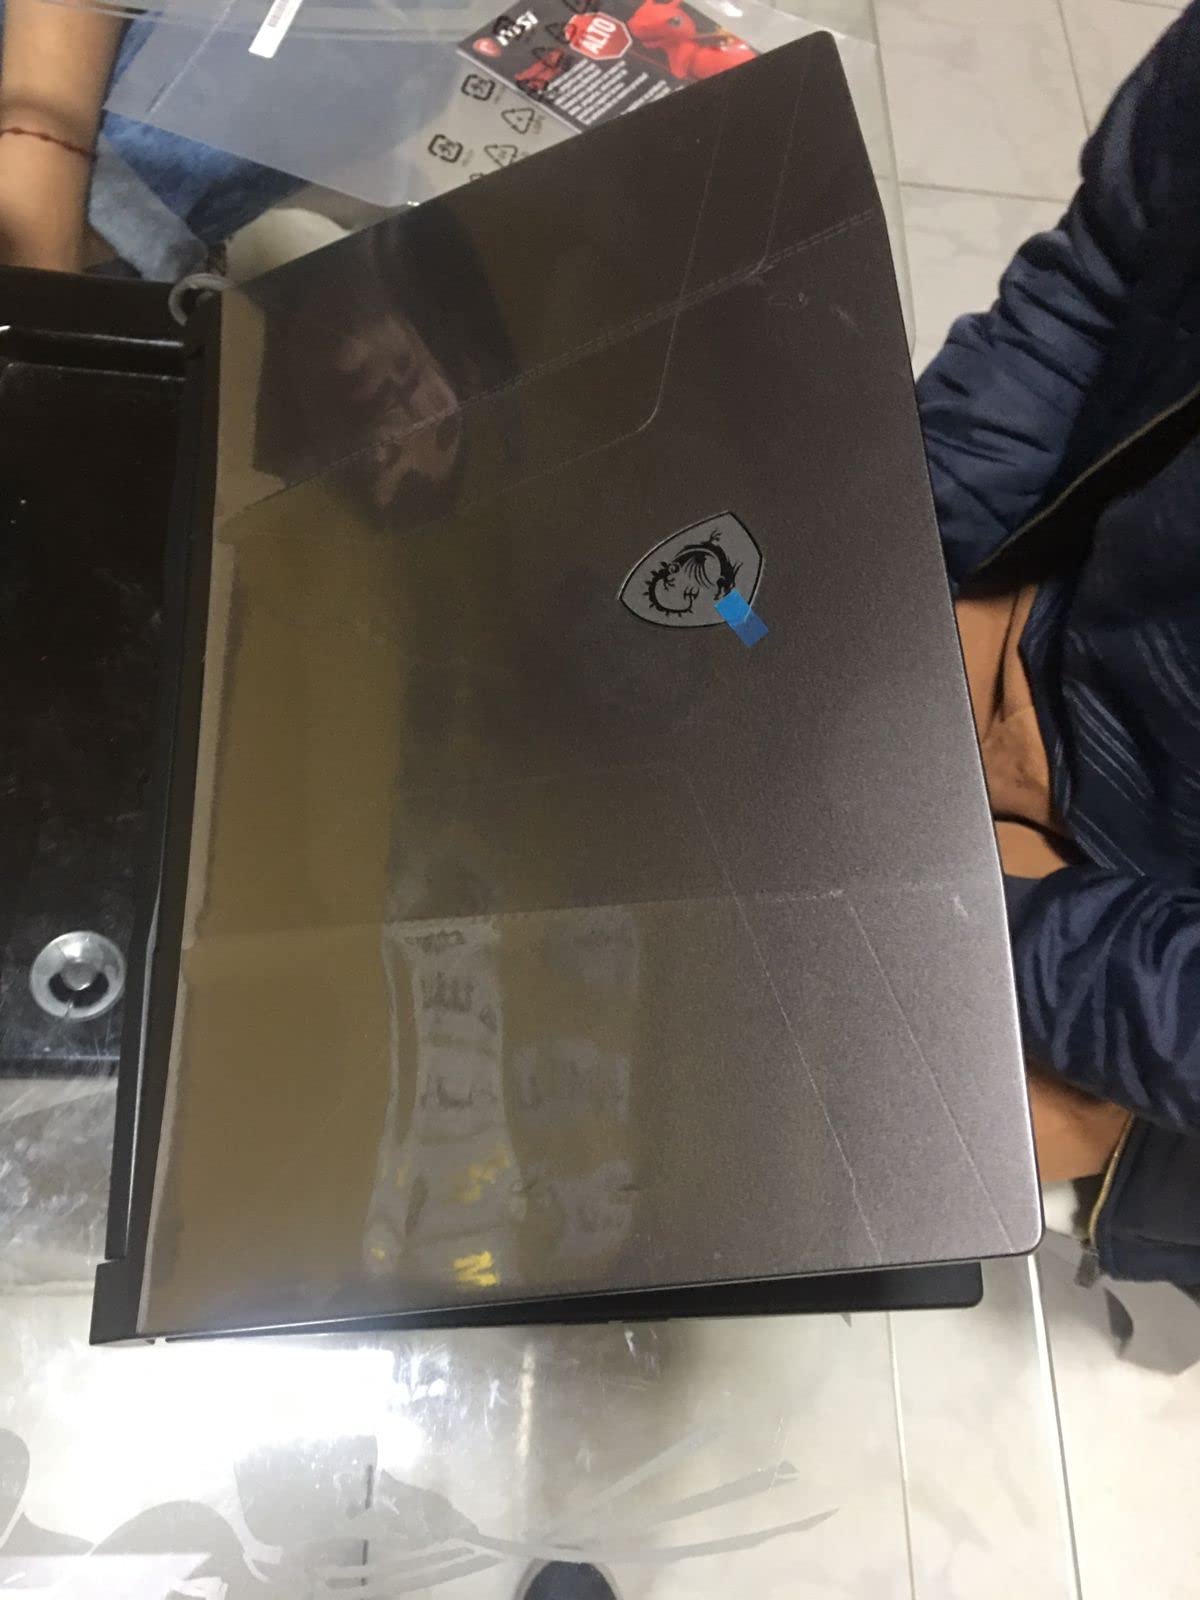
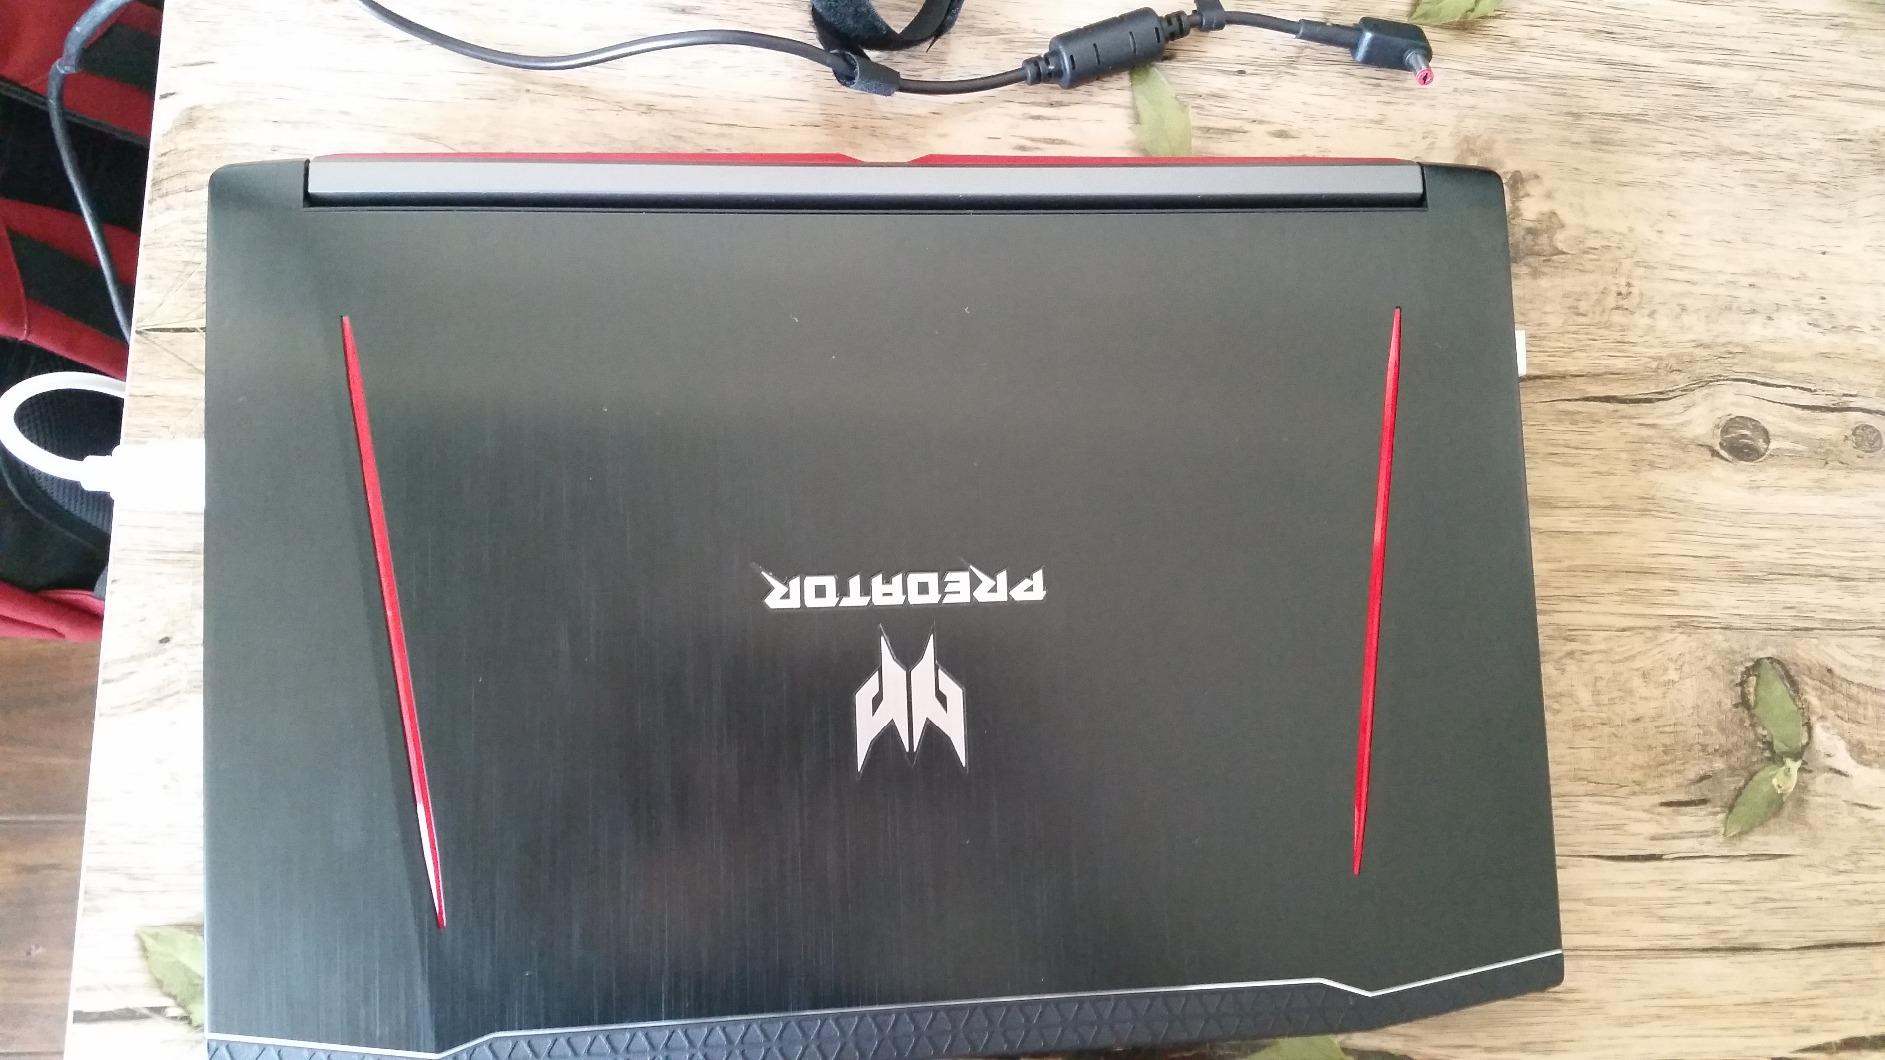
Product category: laptop
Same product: no